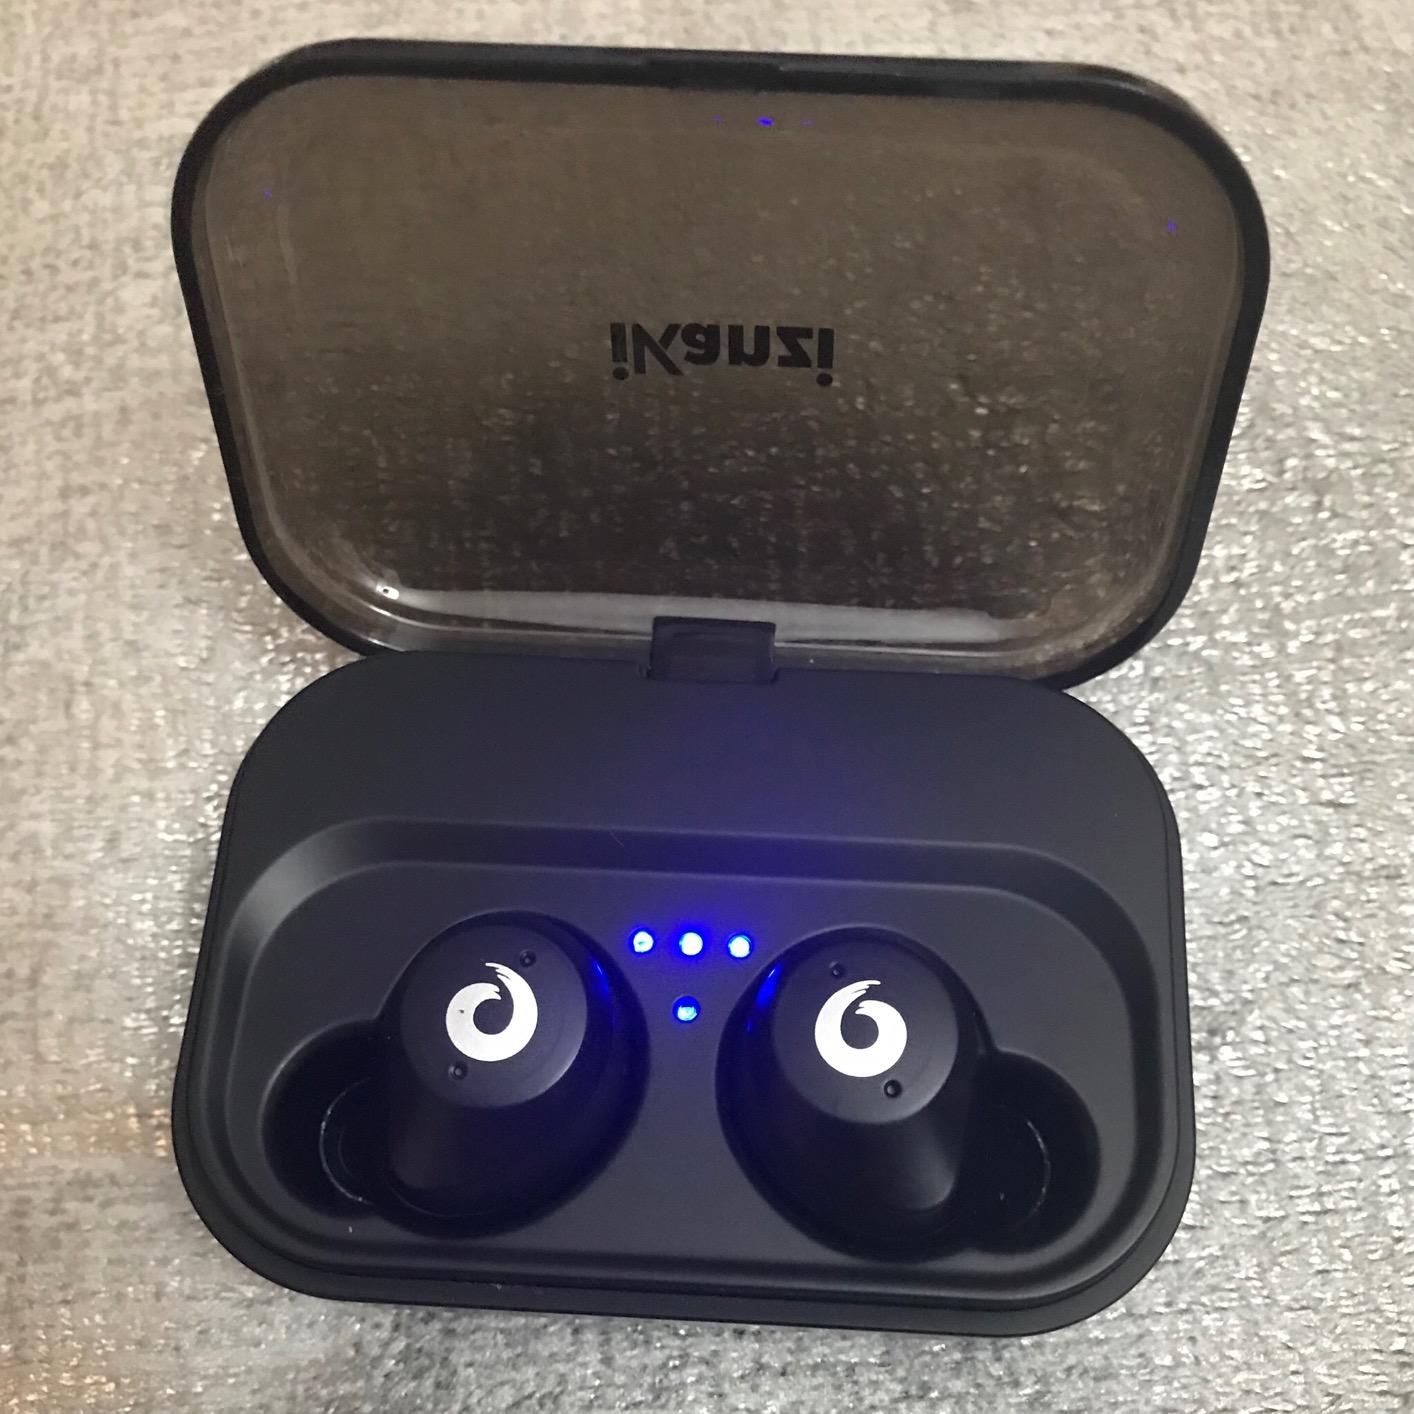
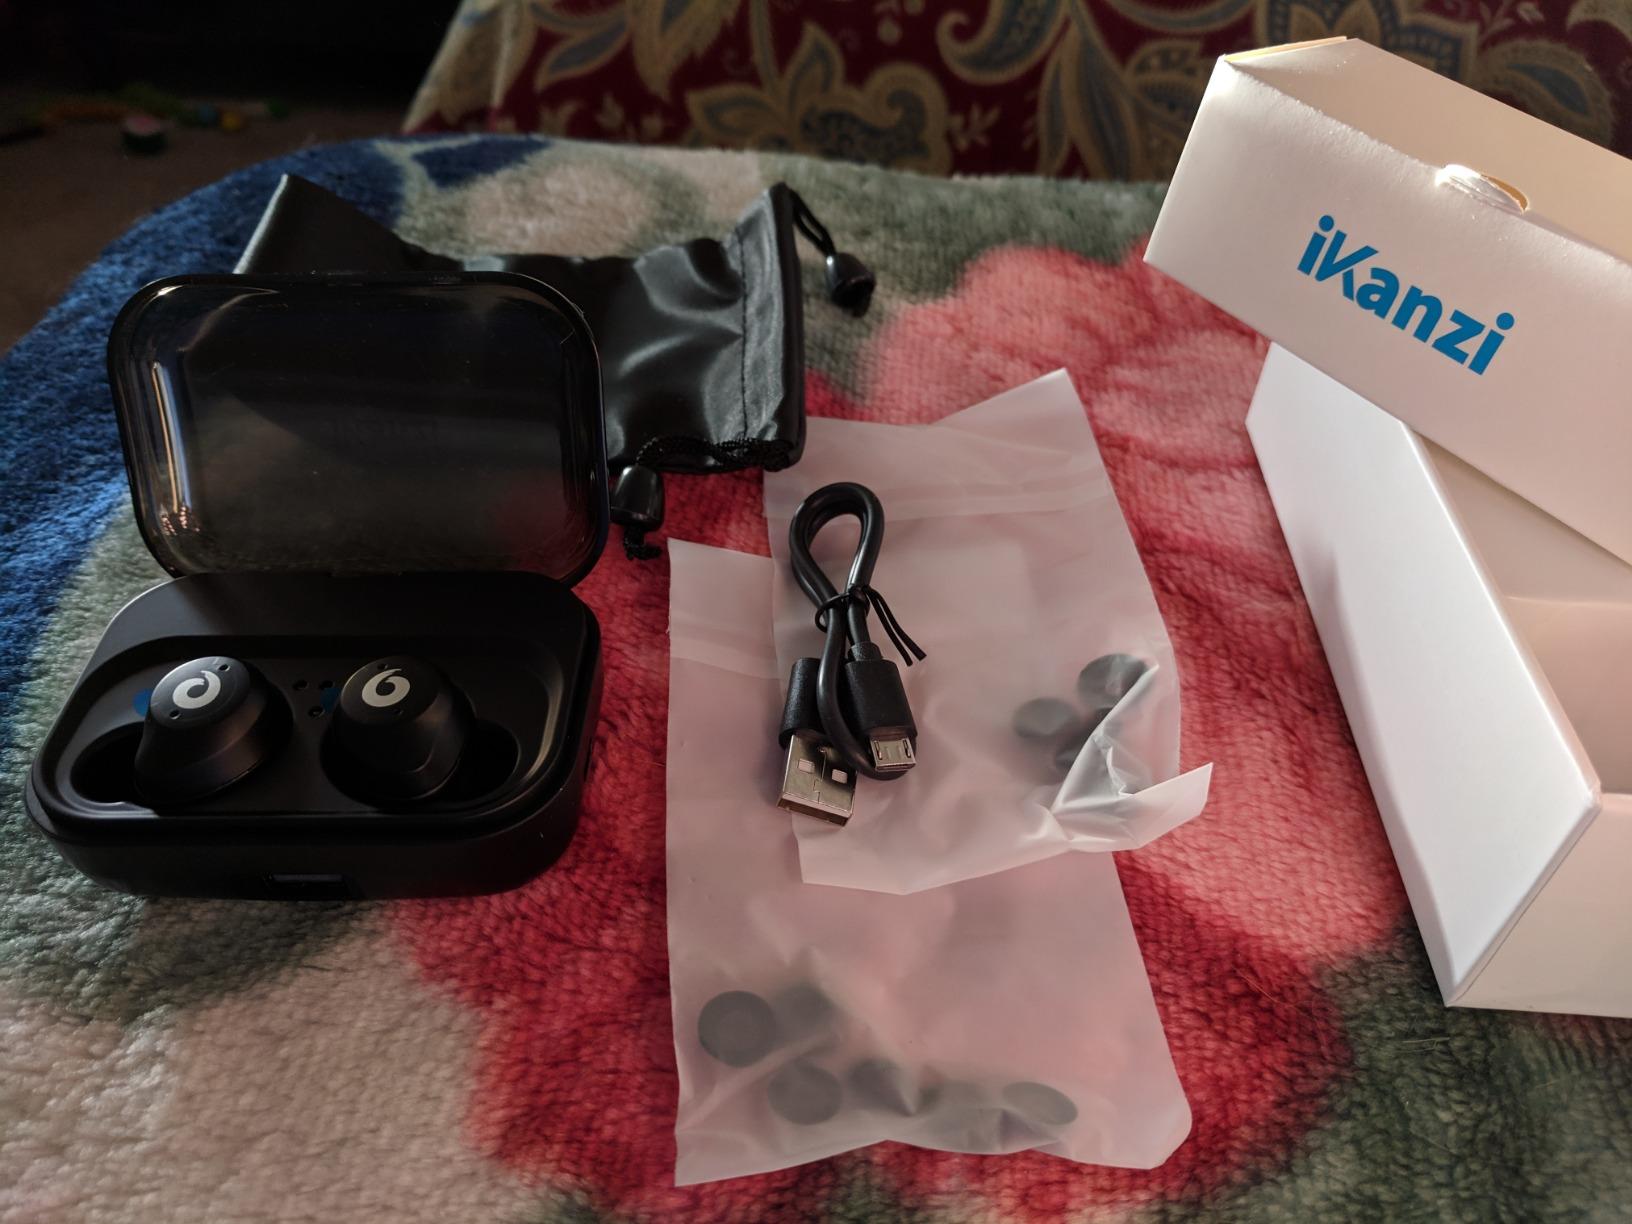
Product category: earbuds
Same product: yes